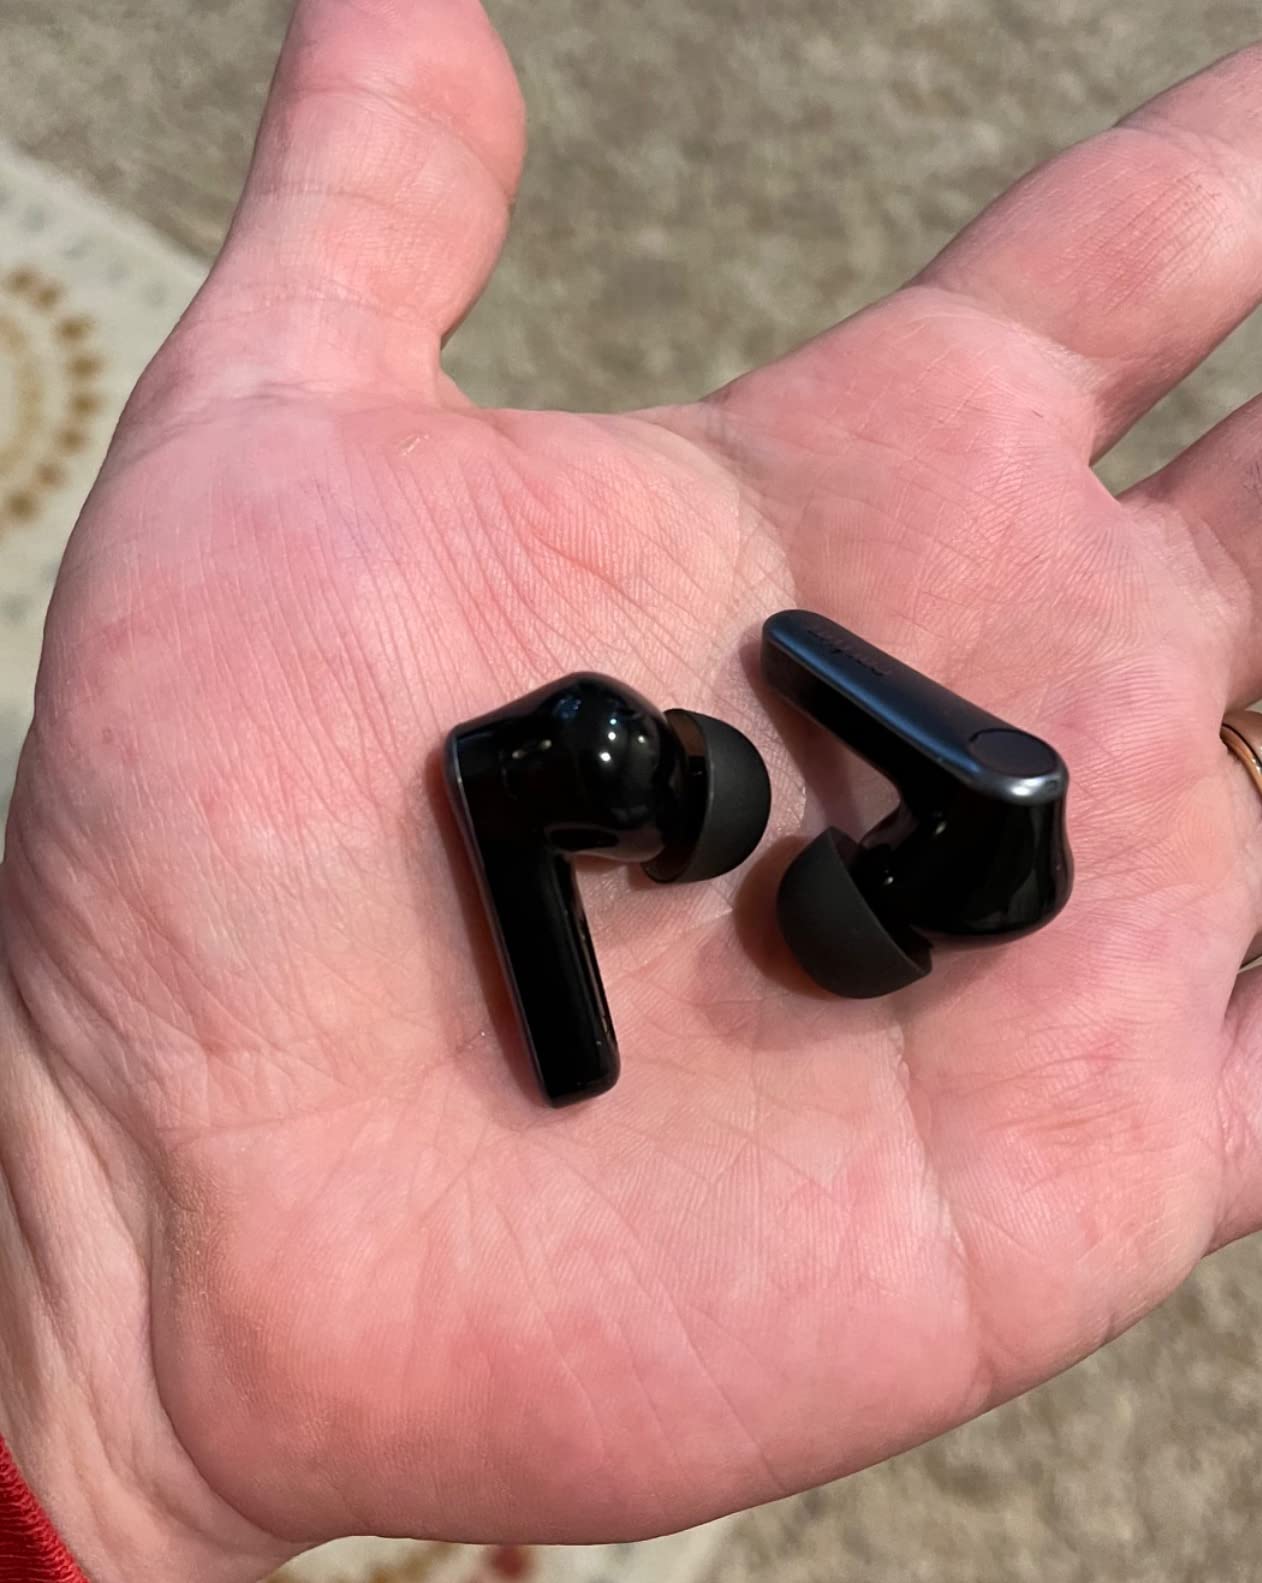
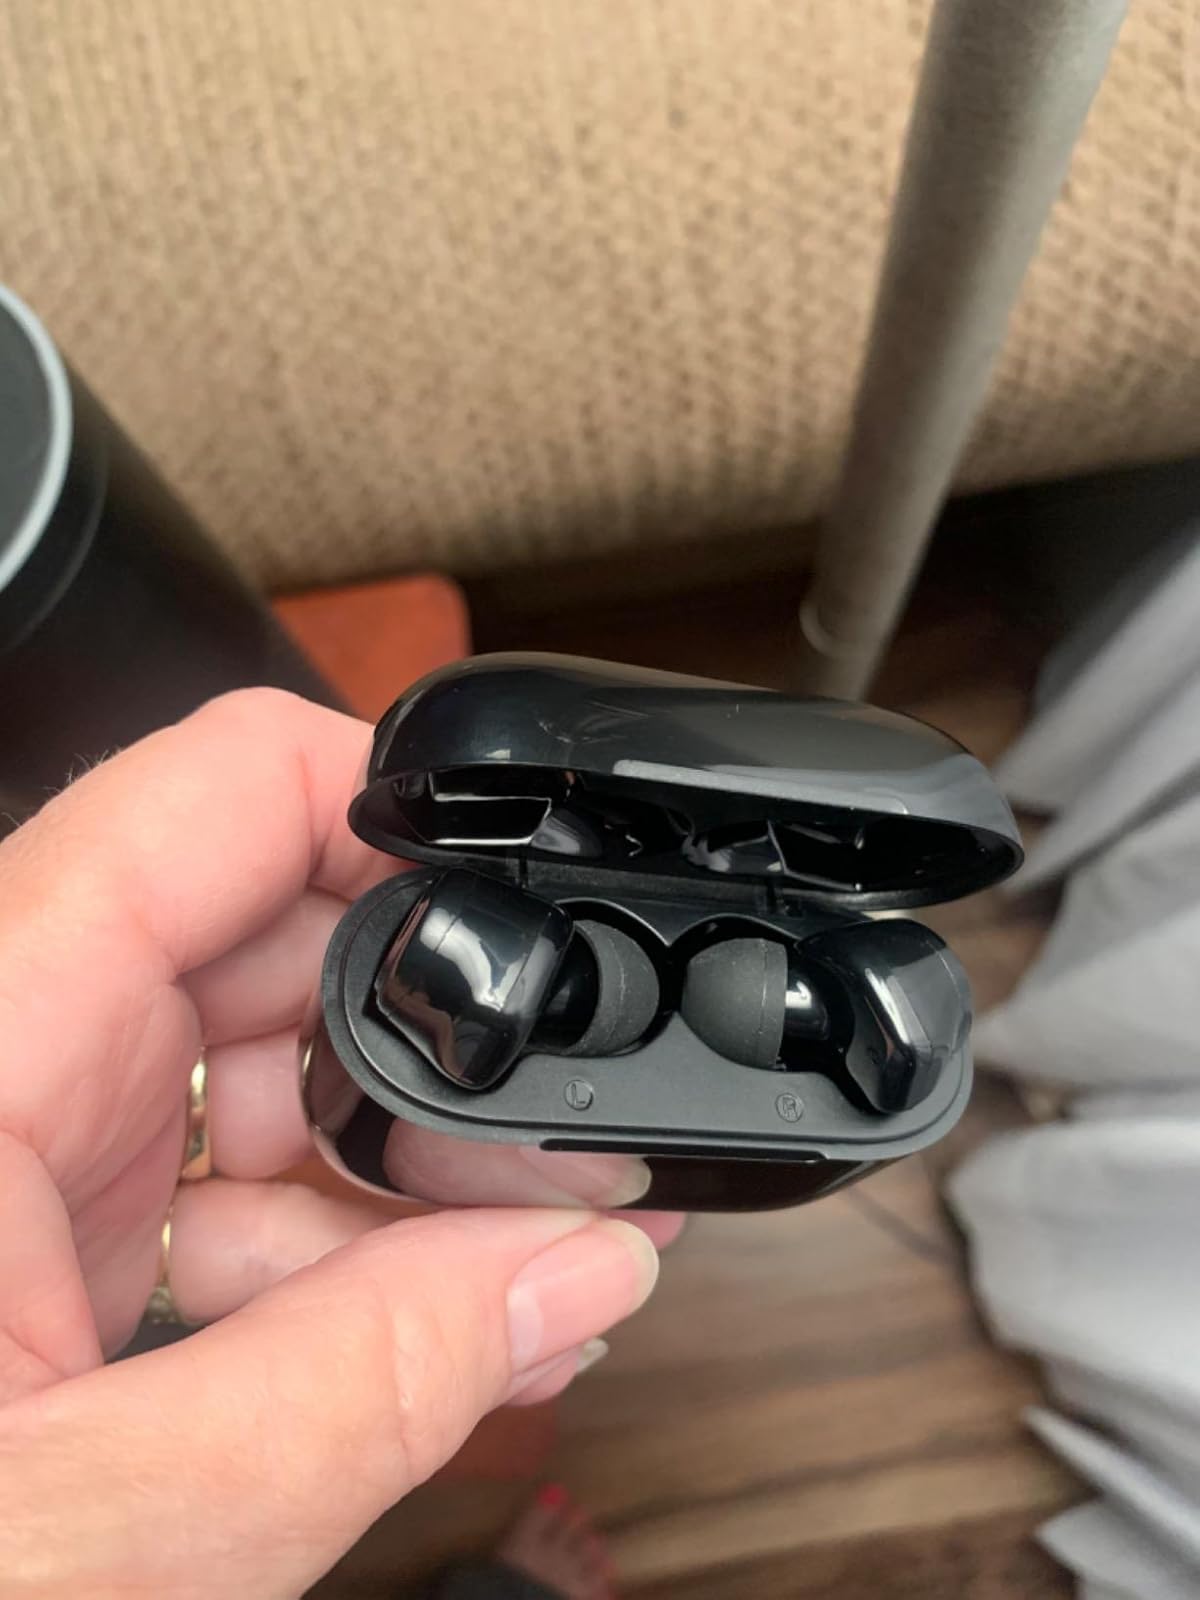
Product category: earbuds
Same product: no